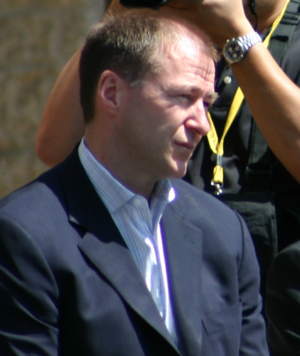
Kevin Hugh Lowe est un joueur canadien de hockey sur glace.